Michael S. Regan

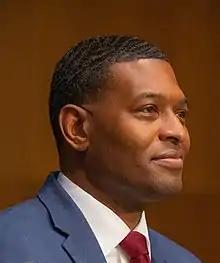
Regan in 2021

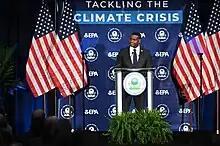
Regan announcing new Clean Air Rules in 2023

On December 17, 2020, members of the Biden presidential transition team told the press Regan would be nominated to serve as the next United States Environmental Protection Agency administrator. Regan's nomination was endorsed by the Environmental Protection Network, an organization composed of former EPA appointees and career staff which was created to oppose the Trump administration's efforts to roll back environmental regulations.